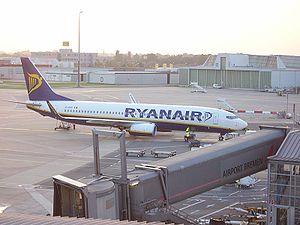
Un Boeing 737 de Ryan Air à l'aéroport de Brême en Allemagne. Español: Un Boeing 737 de Ryan Air en el aeropuerto de Brema en Alemania Svenska: En Boeing 737 av Ryan Air på Bremens flygplats